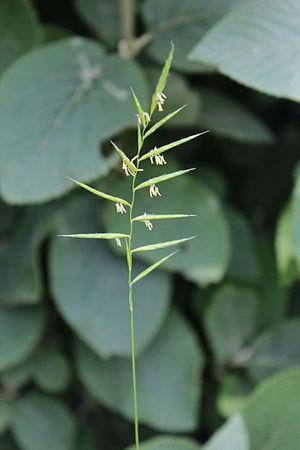
Brachypodium pinnatum en fleurs